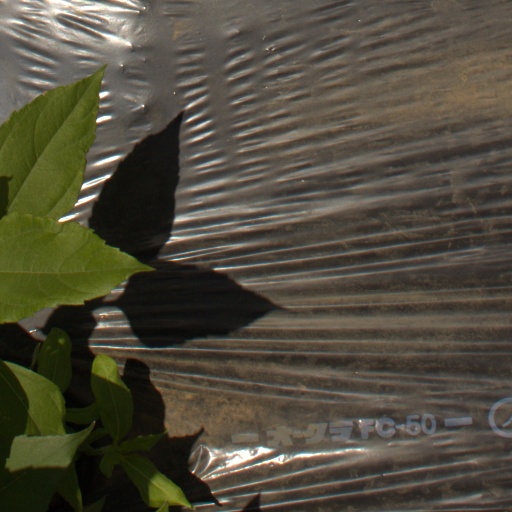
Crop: Jerusalem artichoke